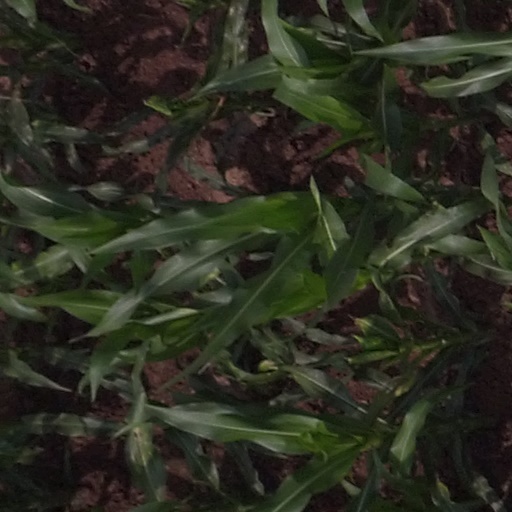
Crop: maize; corn